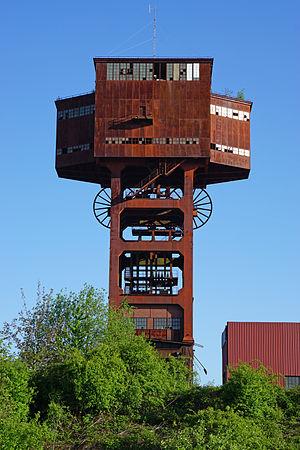
Le puits Folschviller. This building is inscrit au titre des Monuments Historiques. It is indexed in the Base Mérimée, a database of architectural heritage maintained by the French Ministry of Culture,
Cette liste recense les 123 chevalements subsistants en France en 2020.
Les puits des houillères de Lorraine sont une série de charbonnages entrepris par les houillères de Lorraine entre le XIXᵉ siècle et le XXᵉ siècle sur les différentes communes du Bassin houiller lorrain, dans le département de la Moselle et la région historique de Lorraine. Il y a au total 58 puits de mine.
Cet article recense les édifices protégés au titre du Patrimoine du XXᵉ siècle du département de la Moselle, en France.
Folschviller est une commune française située dans le département de la Moselle et le bassin de vie de la Moselle-Est, en région Grand Est.